Soyuz TMA-03M

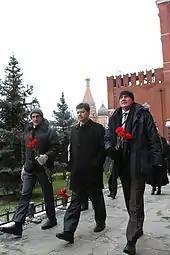
The Soyuz TMA-03M crew members conduct their ceremonial tour of Red Square on 1 December 2011.

The mission launched on 21 December 2011, at 17:16:15 Moscow time (13:16:15 GMT) using the Soyuz-FG rocket system. After a 528-second flight, Soyuz ТМА-03М successfully disconnected from the third stage on a satellite orbit. Soyuz Commander Kononenko was launched from the Soyuz's center seat with flight engineer Donald Pettit strapped in to his right and ESA astronaut Andre Kuipers on his left.